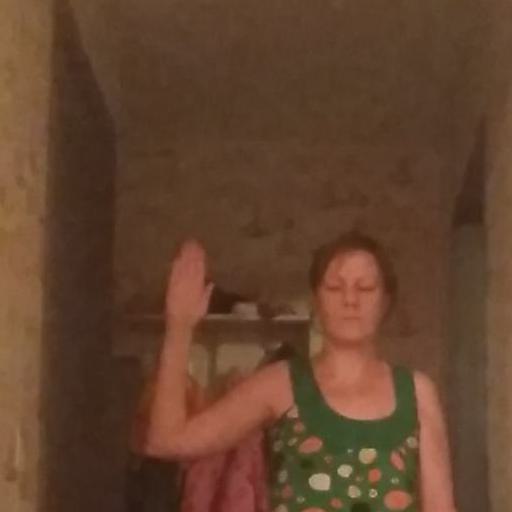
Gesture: stop